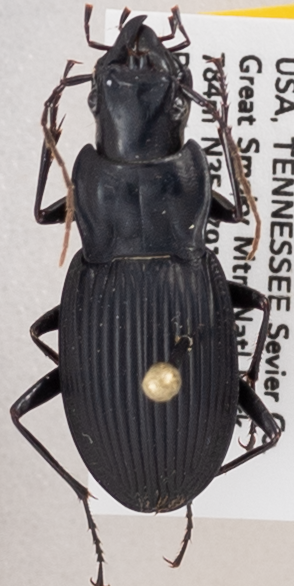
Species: Dicaelus teter
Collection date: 2017-07-25
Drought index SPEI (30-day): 0.118
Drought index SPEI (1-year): -0.54
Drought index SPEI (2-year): -0.524